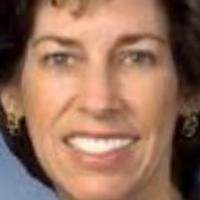
Age group: age 41-55